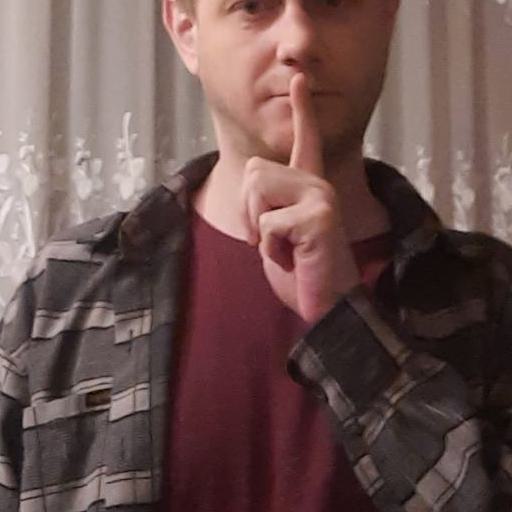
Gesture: mute